Syunik (historical province)

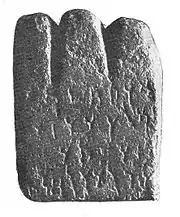
Boundary stone of Artaxias I with an Aramaic inscription found in Syunik

From 189 B.C. onwards, Syunik was part of the Kingdom of Greater Armenia which was ruled by representatives of the Artaxiad dynasty. Inscriptions by King Artashes I have been found on the territory of Syunik.